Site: brandenburg
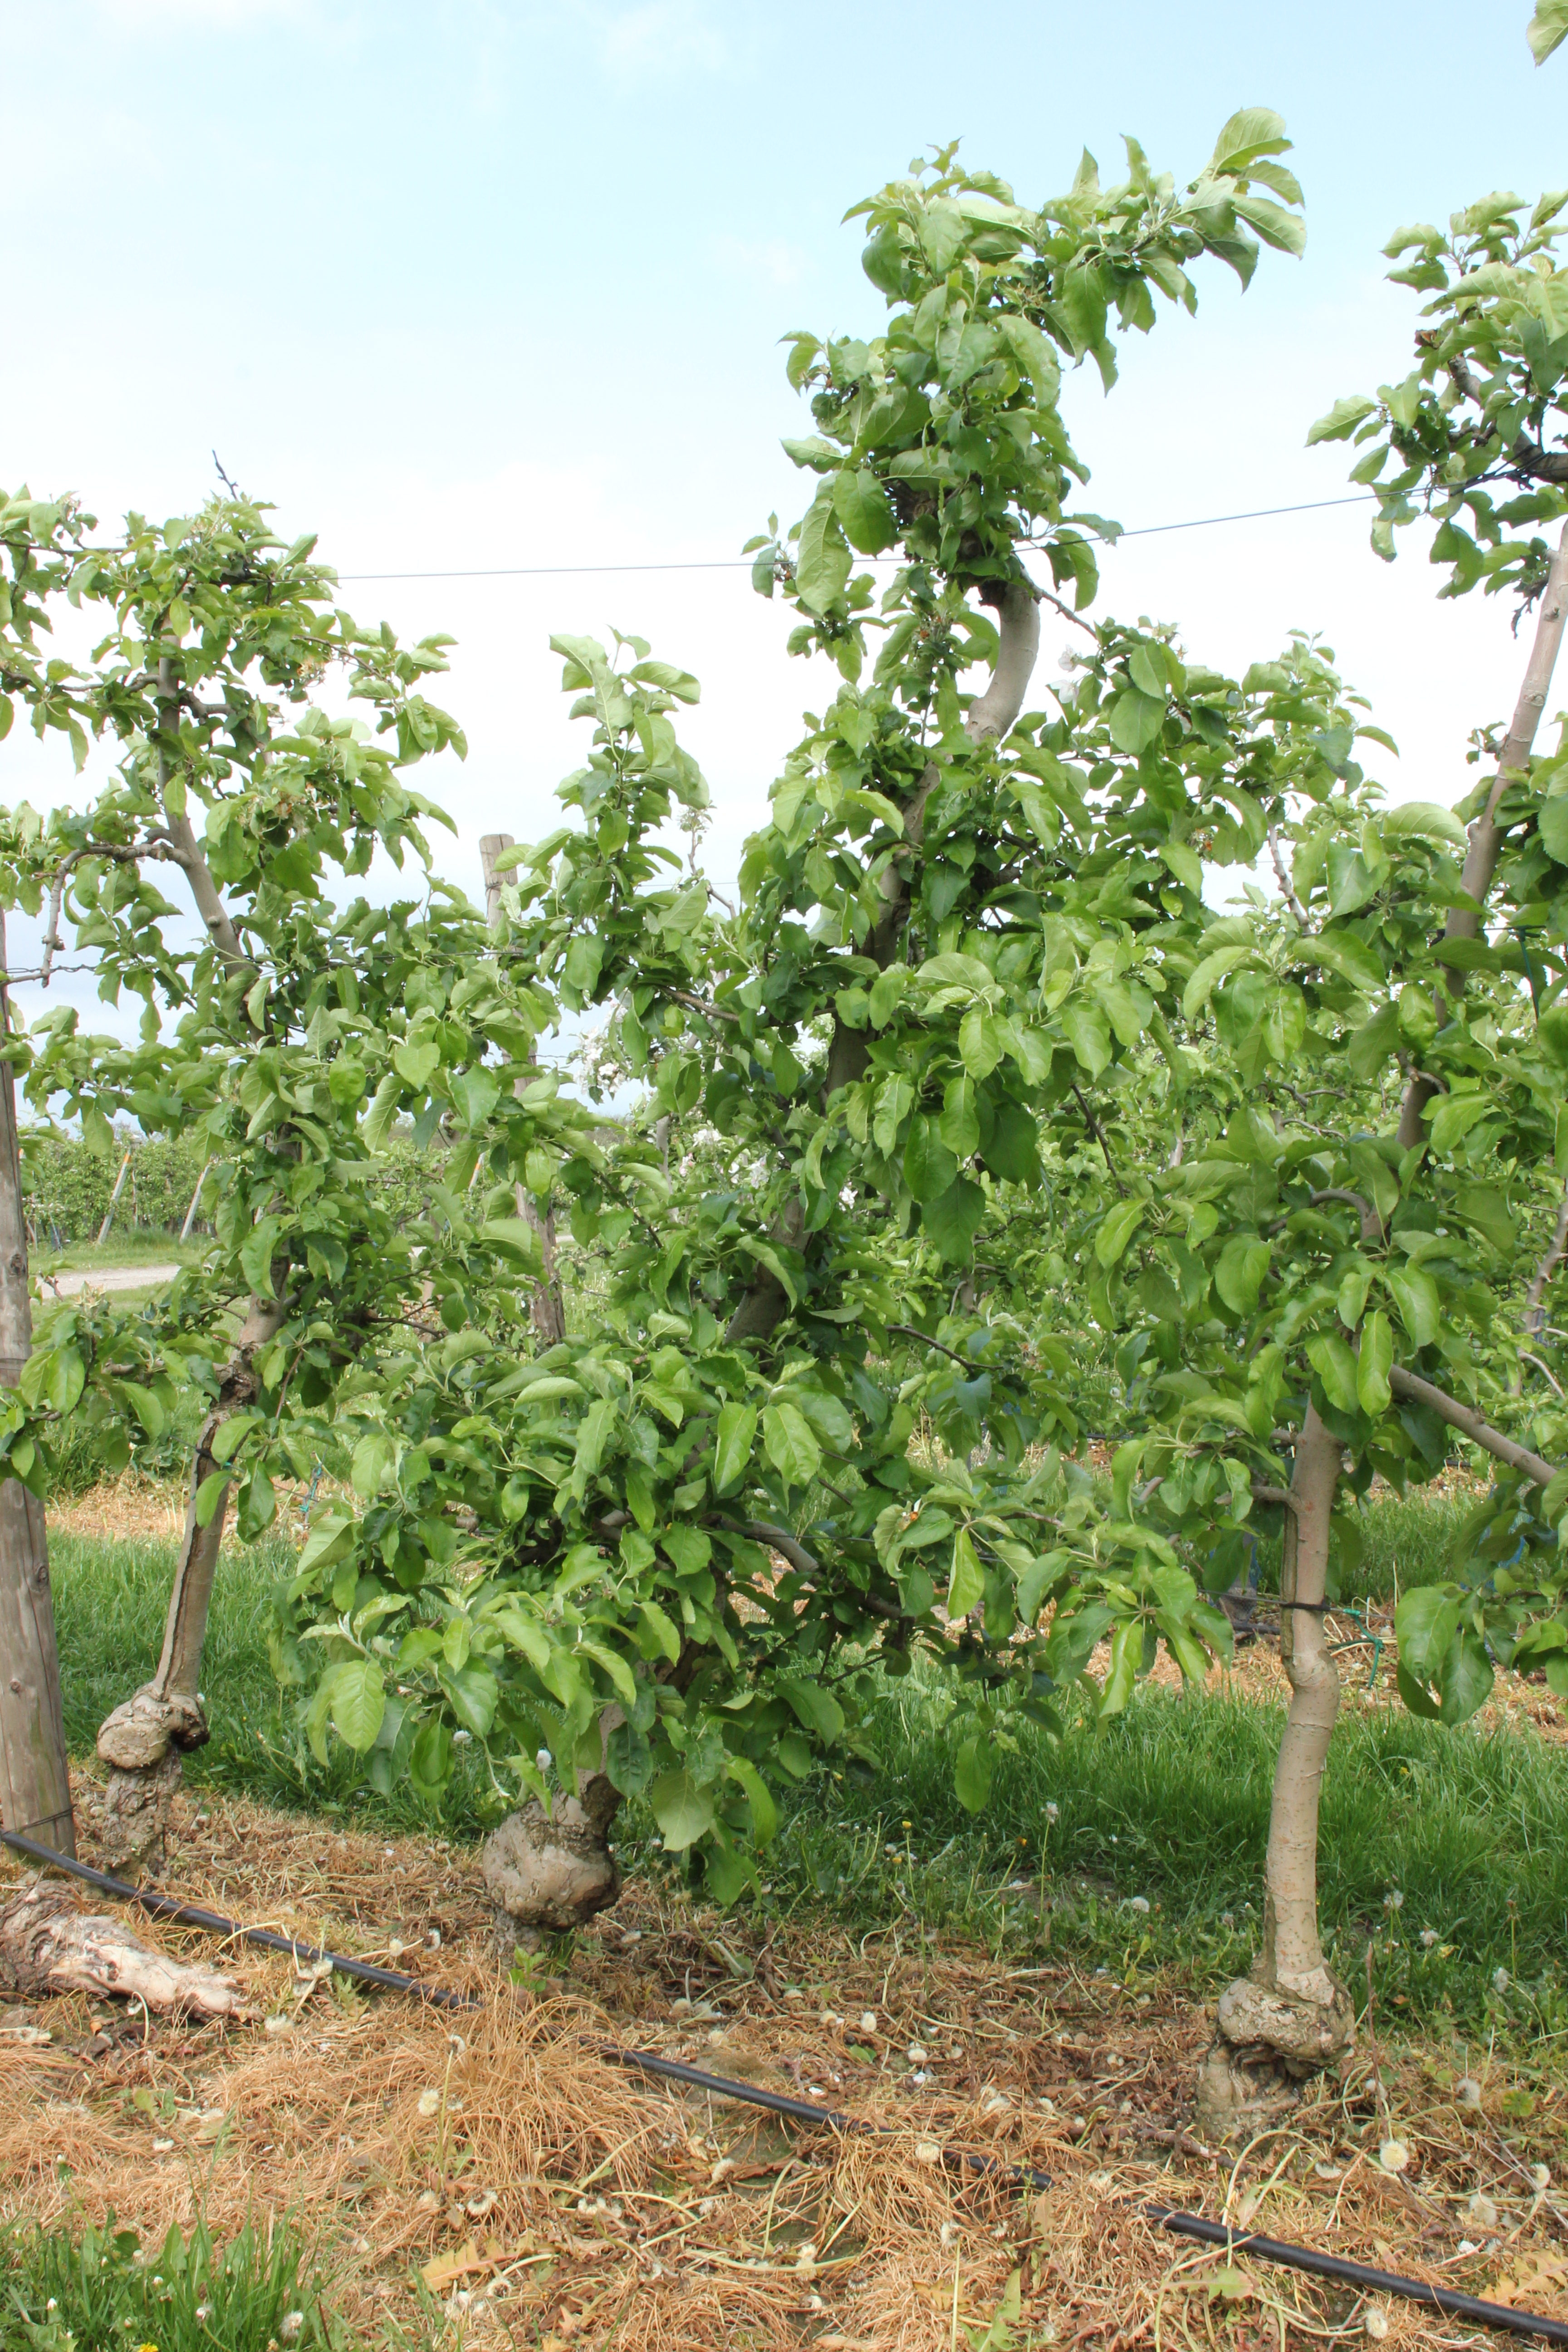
Growth stage (BBCH 67): Flowering